Advanced Gemini

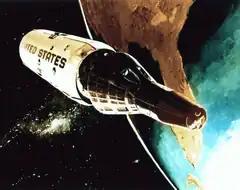
Artist's impression of two spacecraft separating from each other, backdropped against the Earth

MOL Launches would have been conducted from Launch Complex 40 at the Cape Canaveral Air Force Station, and Space Launch Complex 6 at Vandenberg Air Force Base. In 1966, a test flight was launched from LC-40, using a Titan IIIC. It consisted of the Gemini B spacecraft, built from the spacecraft used for the Gemini 2 test flight, atop OPS 0855, a boilerplate MOL space station. Gemini B was released on a suborbital trajectory, and descended to Earth to test modifications made to the heat shield, and ensure that the access hatch would not affect its performance. OPS 0855 continued on to orbit. Early MOL stations would have only been staffed by a single crew, launched with the station. Later stations would have been designed to be resupplied, and support multiple crews, delivered by additional Gemini spacecraft, or derivatives.